Le Mystère des XV

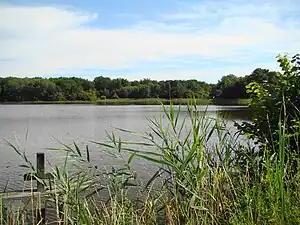
Jean de La Hire describes the island of Niliaque as a landscape in the Sologne region. Here, a pond between Lassay-sur-Croisne and Pruniers-en-Sologne.

The novel is introduced as a loose sequel to "L'Homme qui peut vivre dans l'eau", published by Jean de La Hire two years earlier. The protagonist, Léo Sainte-Claire, is identified as the son of a secondary character from the earlier work, while the antagonist, Oxus, reappears with new plans.